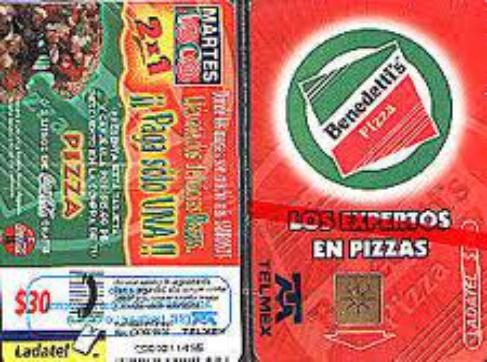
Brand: Benedetti's Pizza
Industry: Food